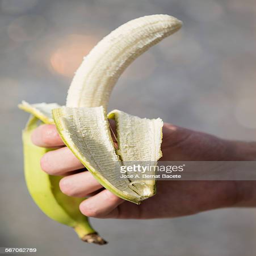
hand of a man with a banana